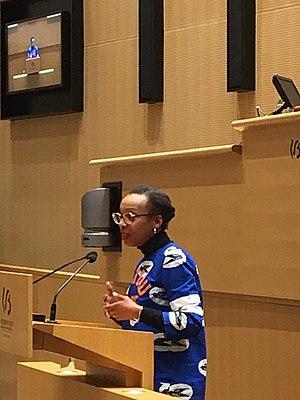
Joëlle Kapompole lors d'une séance plénière au Parlement de la Fédération Wallonie-Bruxelles
Joëlle Kapompole est une femme politique belge et membre du Parti socialiste. Elle est conseillère communale, cheffe du groupe PS, à la Ville de Mons, députée wallonne et députée au Parlement de la Fédération Wallonie-Bruxelles. Elle est présidente de la Commission du budget, de l'énergie et du climat au Parlement wallon et membre effective de la Commission de l'enseignement supérieur à la Fédération Wallonie-Bruxelles.